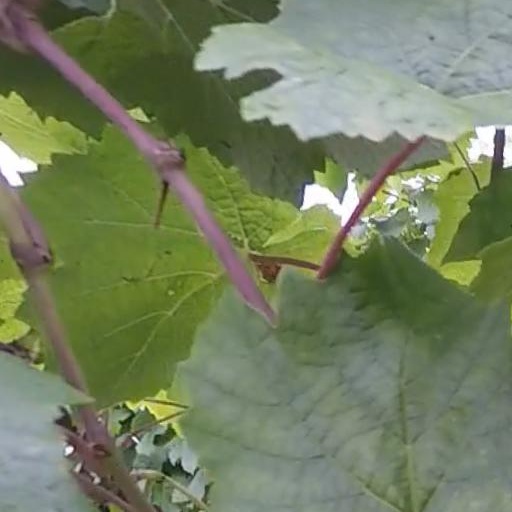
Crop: grape